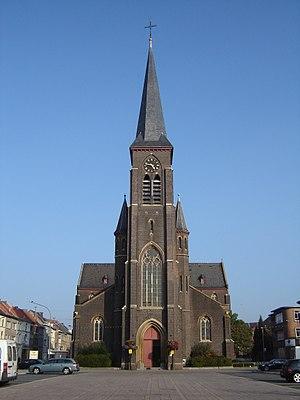
Ledeberg est une section de la ville belge de Gand située en Région flamande dans la province de Flandre-Orientale.